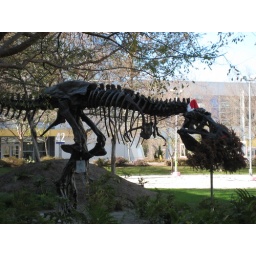
Note the Christmas tree in its mouth and Santa hat